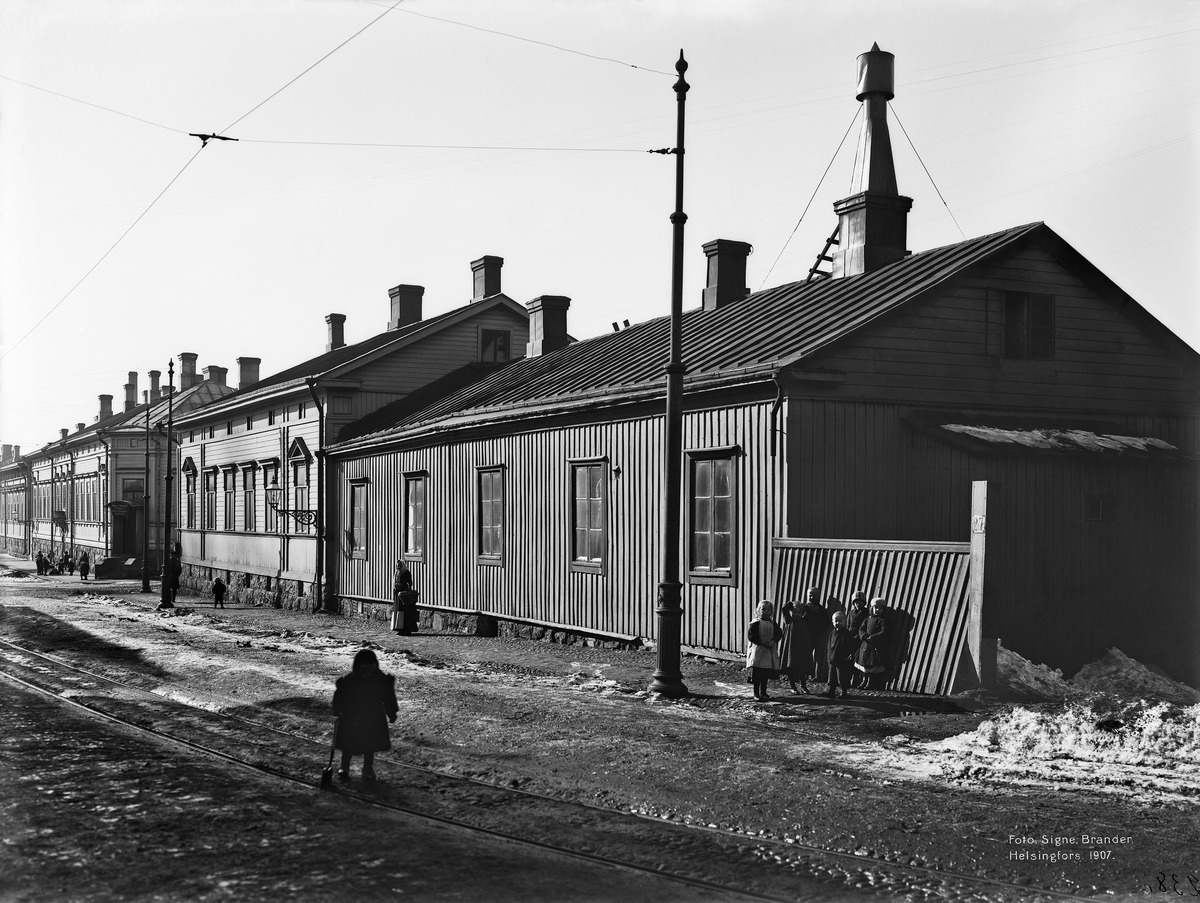
Pursimiehenkatu 27, 29
sisällön kuvaus: Pursimiehenkatu 27, 29. mustavalkoinen
Kuvaaja: Brander, Signe, valokuvaaja
Ajankohta: kuvausaika 1907
Paikka: Suomi, Uusimaa, Helsinki, Punavuori Helsinki, Pursimiehenkatu 27, 29
Aiheet: puurakennukset, lapset, talvi